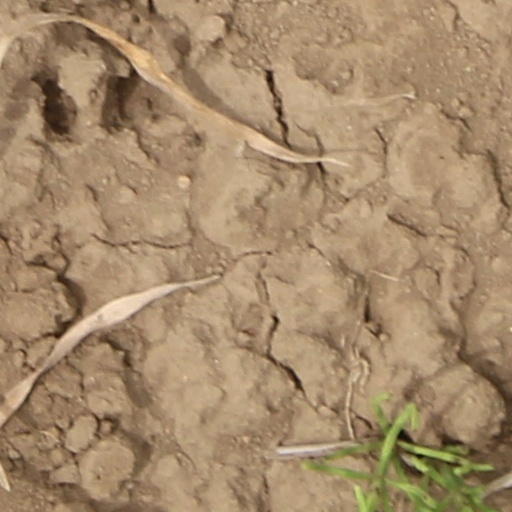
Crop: wheat